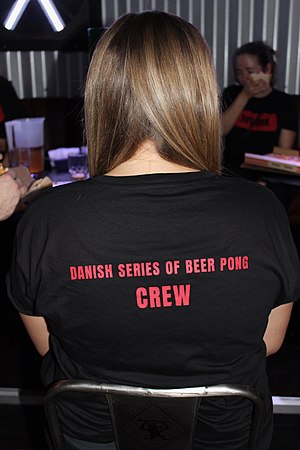
Beer pong
Trøje til frivillige for DSOBP.
Dette er en af de frivilliges trøjer til årets finalevent 2019 for DSOBP.
Beer pong, også kendt som Beirut og ølpong, er et drukspil, hvor spillerne kaster en bordtennisbold på tværs af et bord for at ramme ned i kopper med øl i den anden ende.